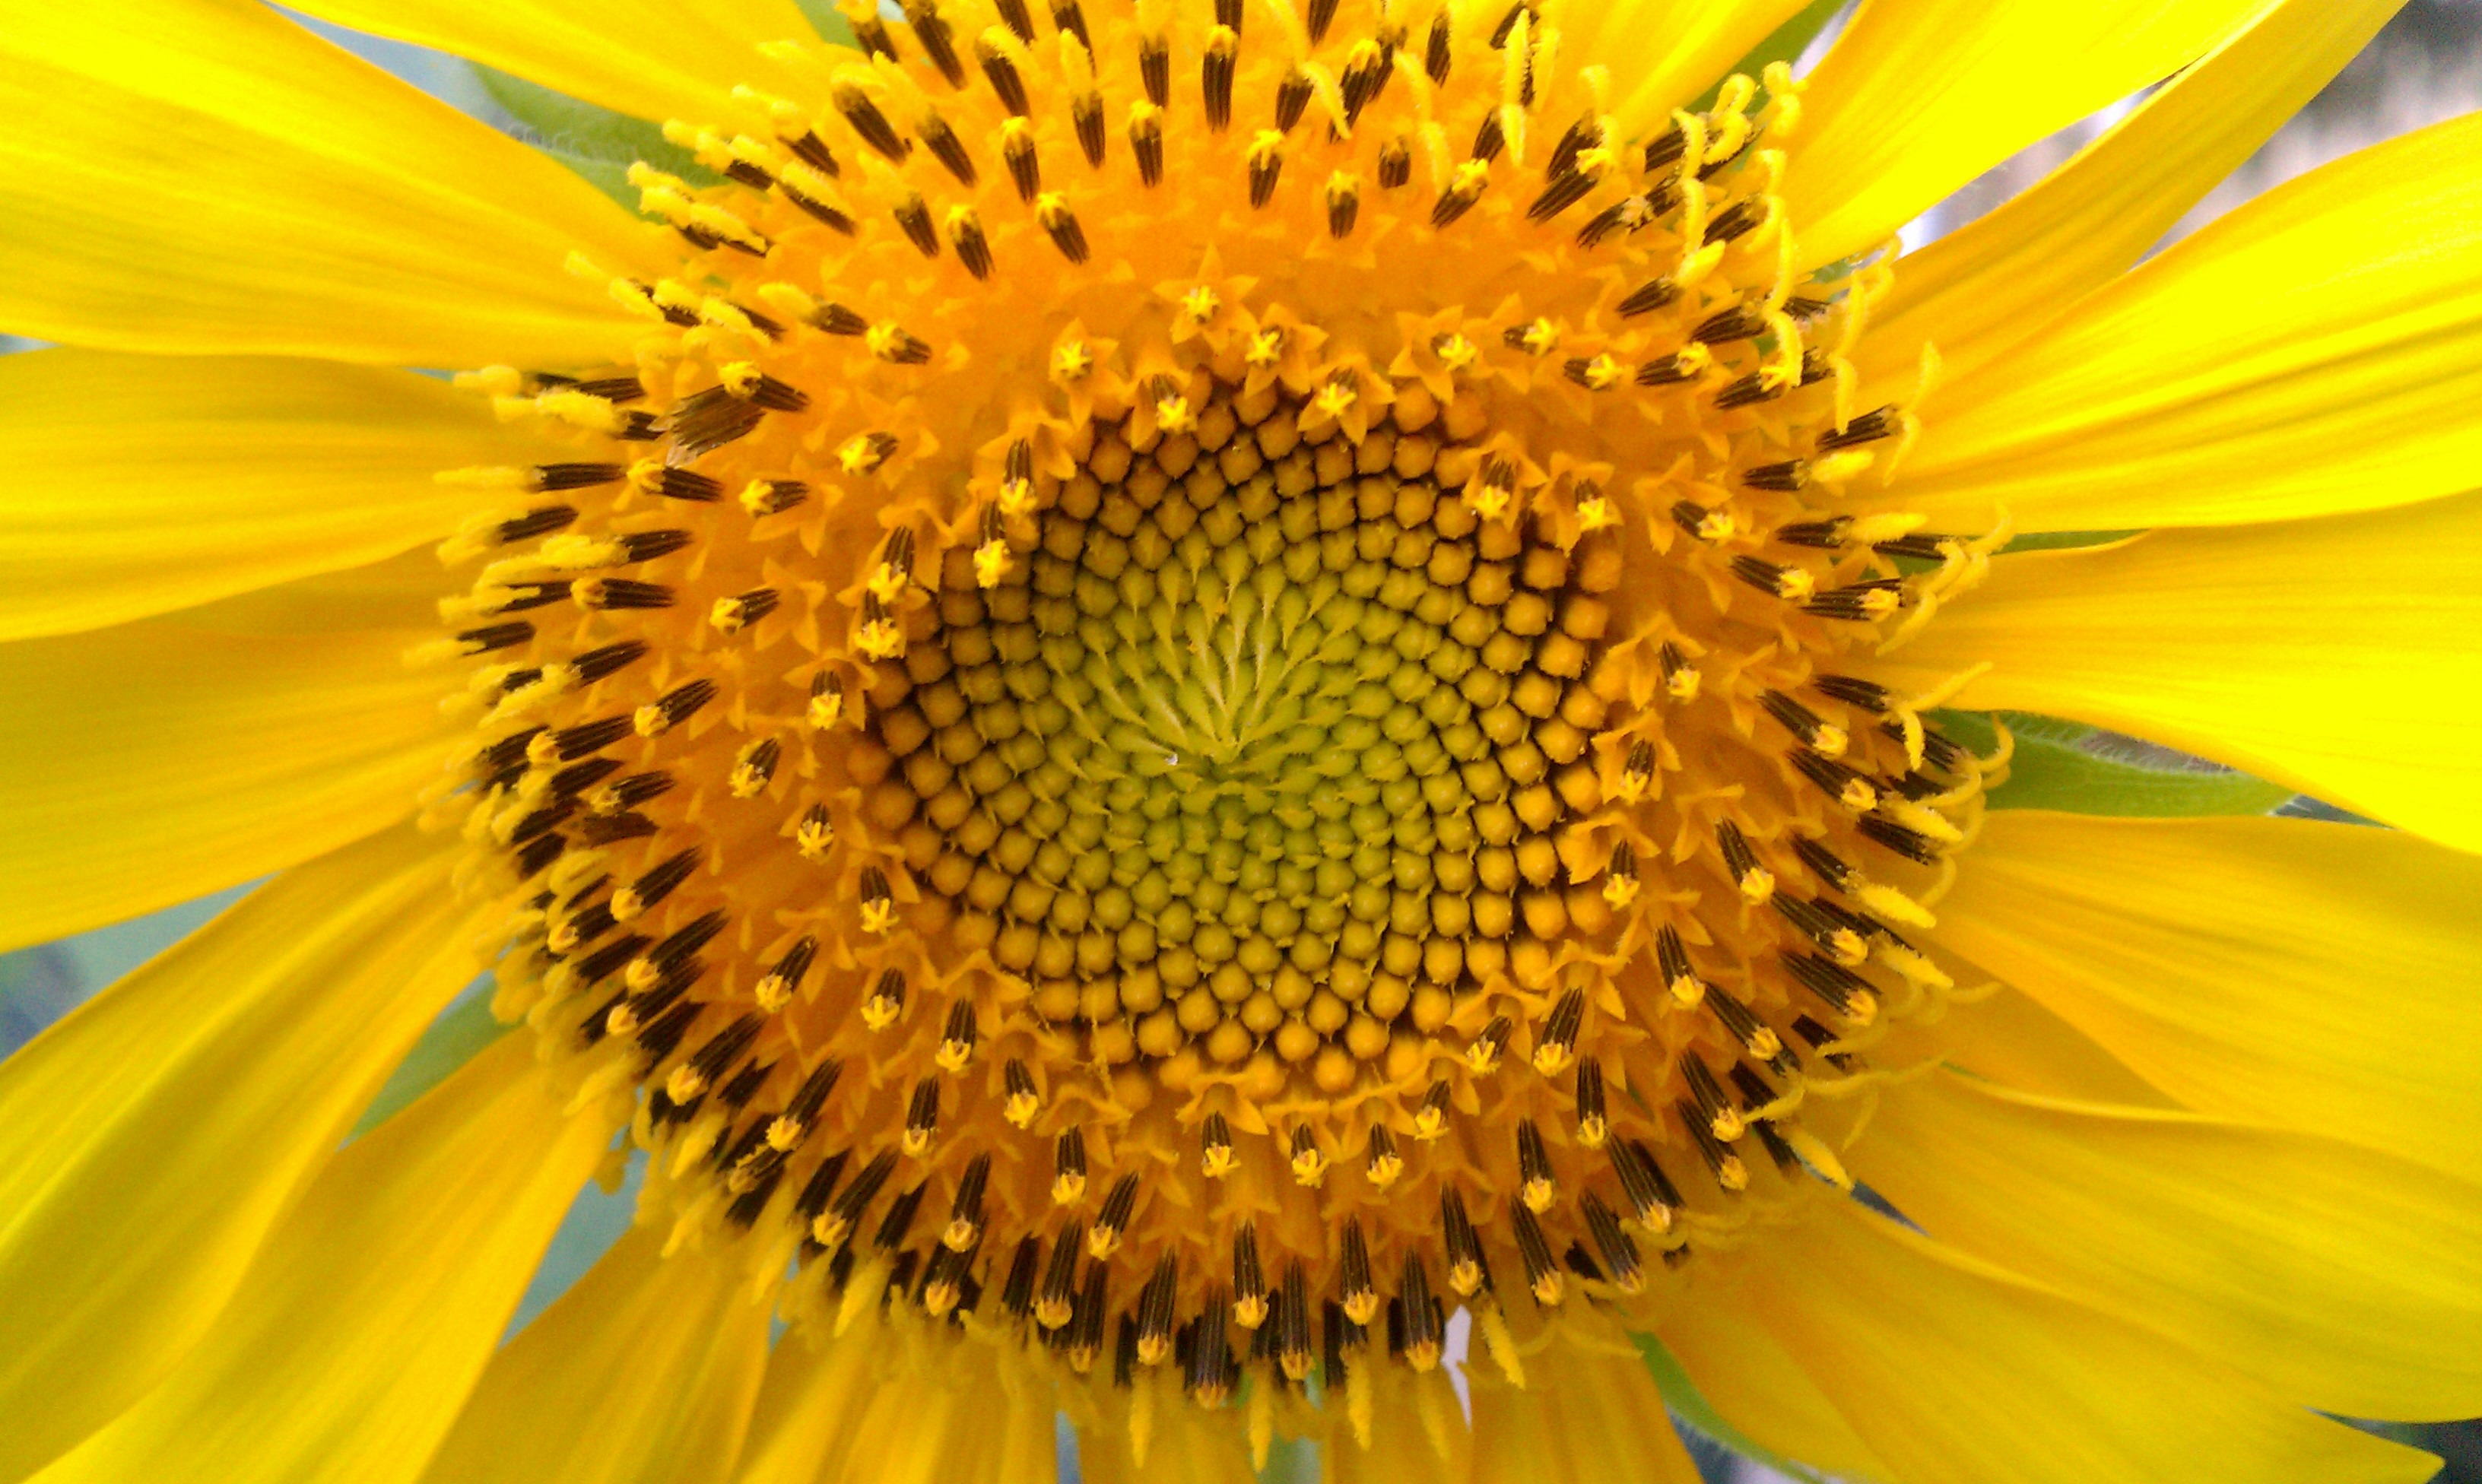
plant, field, photography, flower, petal, yellow, flora, botanical, sunflower, plants, close up, sunflowers, petals, sunflower seeds, macro photography, flowering plant, daisy family, sunflower seed, annual plant, plant stem, land plant